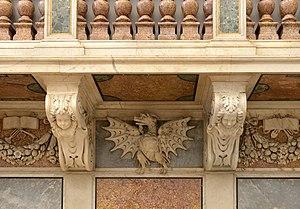
Cappella Paolina dans le Palais du Quirinal à Rome.